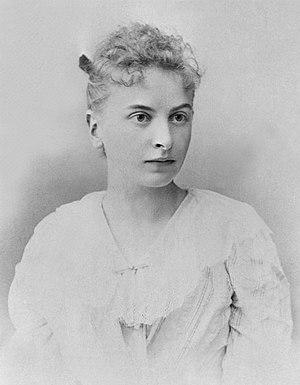
Inès Armand ou Inessa Armand, née le 8 mai 1874 à Paris et morte le 24 septembre 1920 du choléra à Naltchik, est une femme politique communiste d'origine française. Elle fut l'une des maîtresses de Lénine.